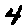
Label: 4